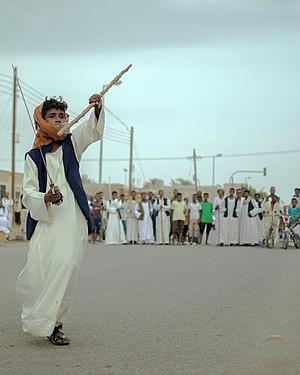
Les Bedjas sont une population d'Afrique de l'Est, l'une des plus nombreuses du Soudan où ils constituent 6 % de la population. Une minorité de près de 3 millions de Bedjas vit aussi en Égypte, en Éthiopie et en Érythrée.